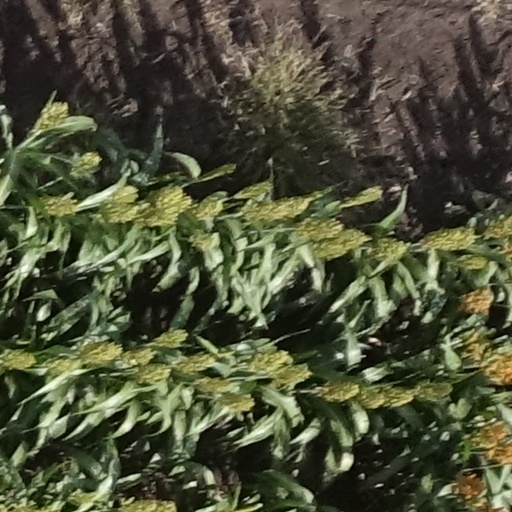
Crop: sorghum